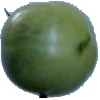
Label: Tomato not Ripened 1